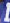
Number: 1